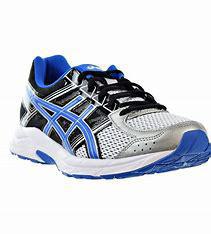
Brand: Asics
Model: Gel Contend 4